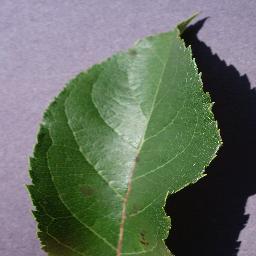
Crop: apple
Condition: scab